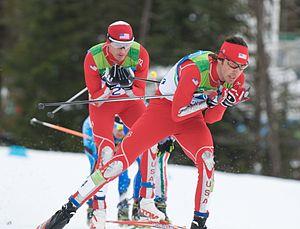
Cette page reprend les résultats de combiné nordique de l'année 2010.